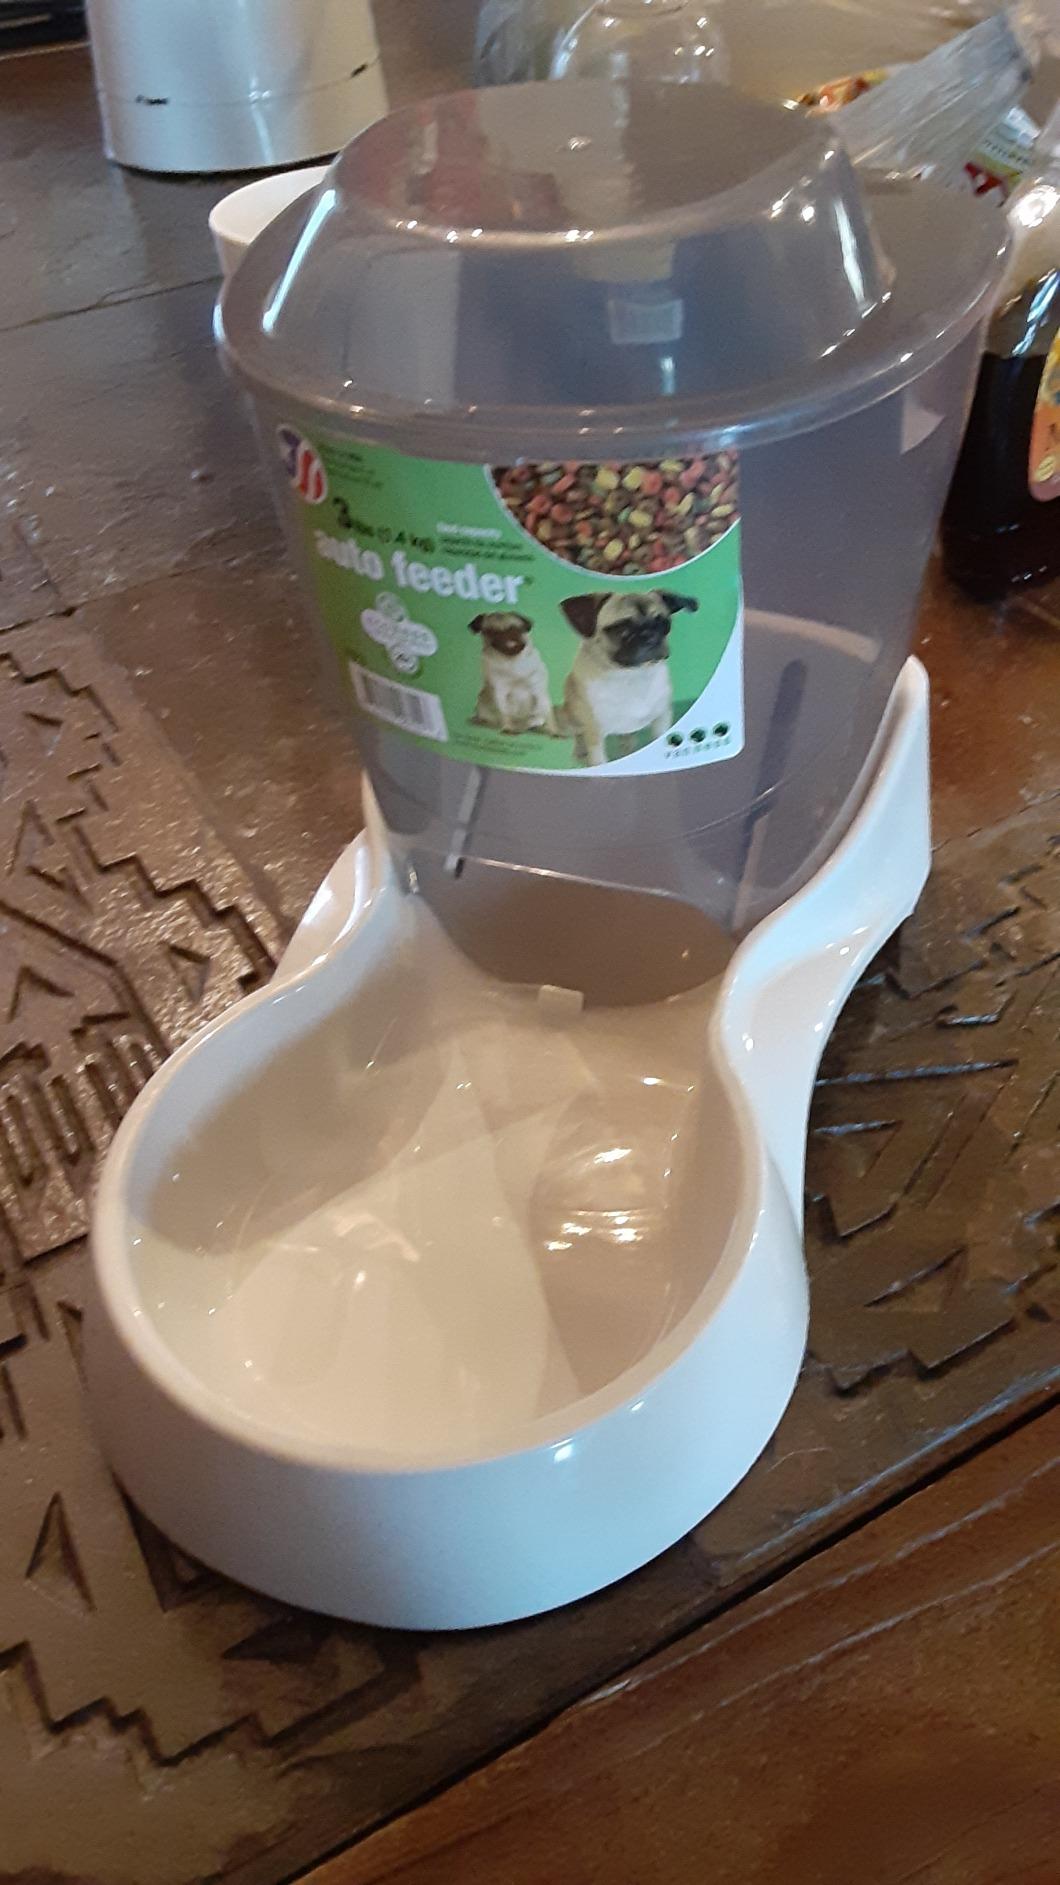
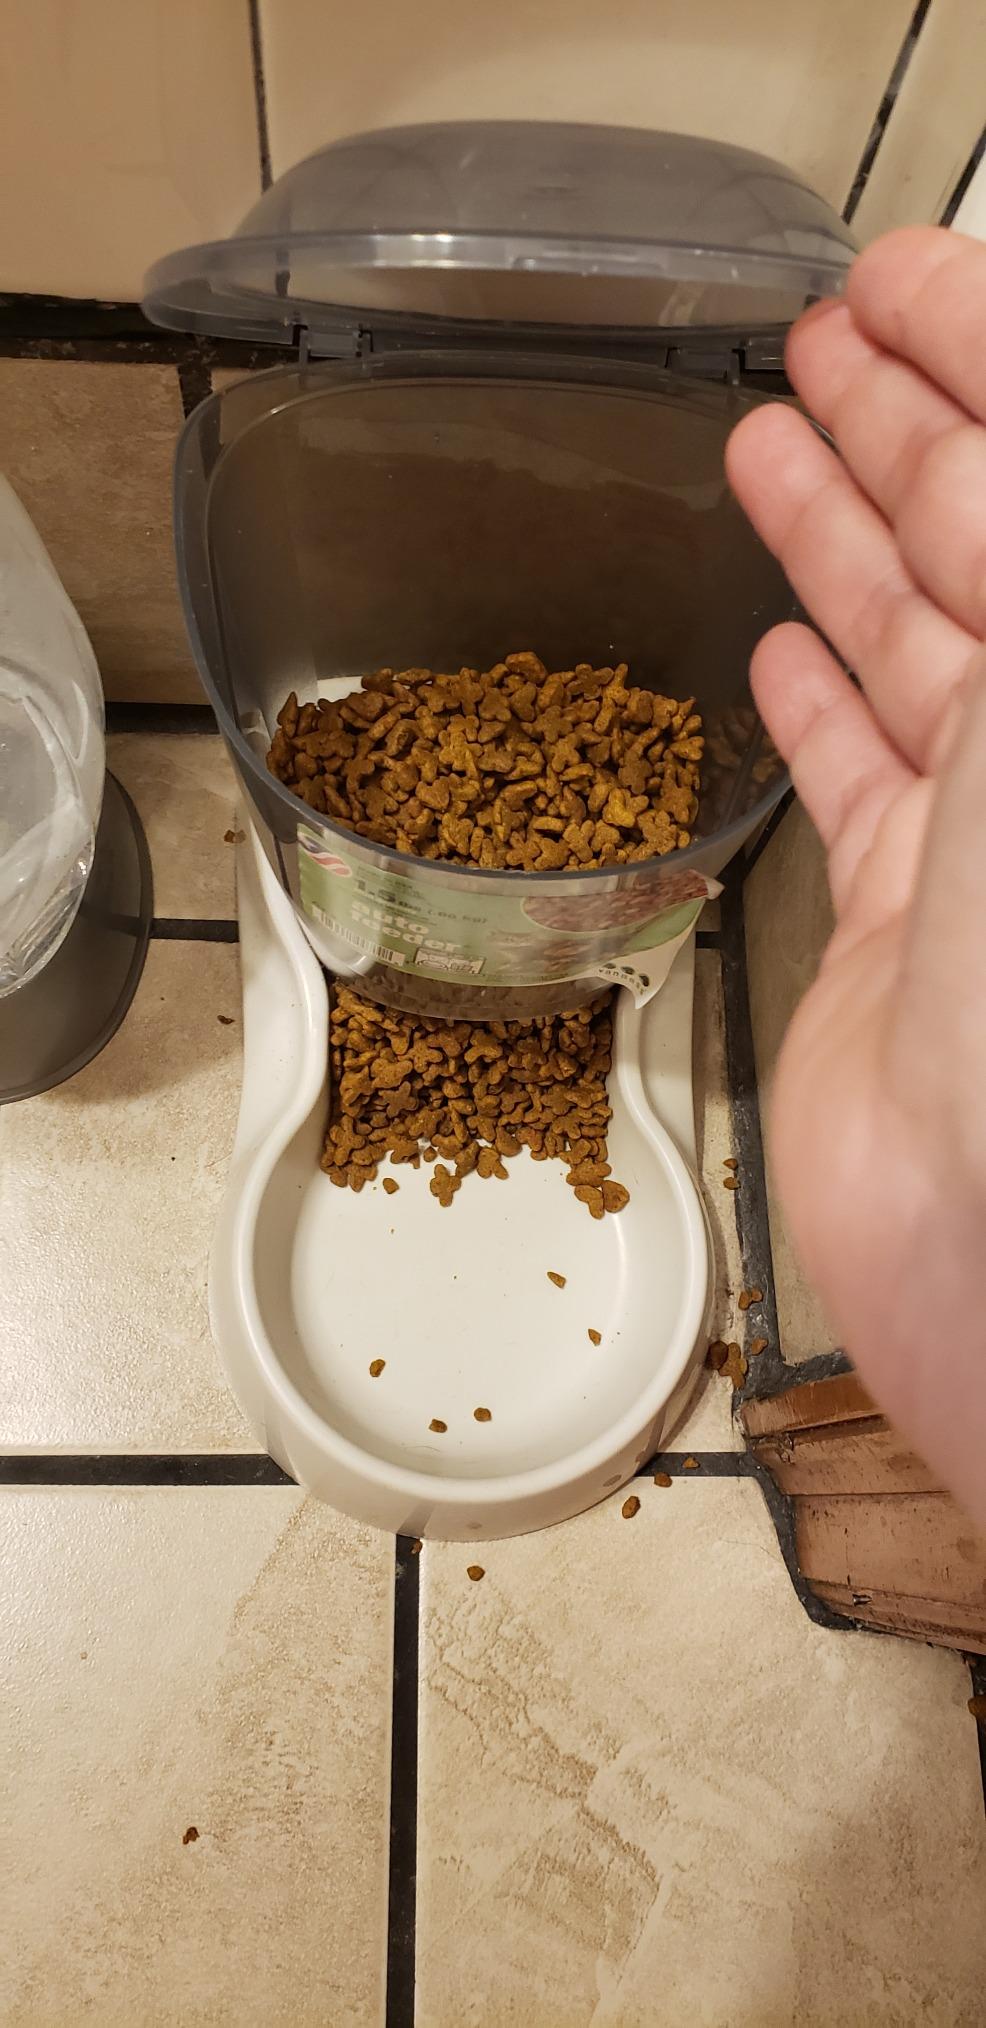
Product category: items_feeder
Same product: yes